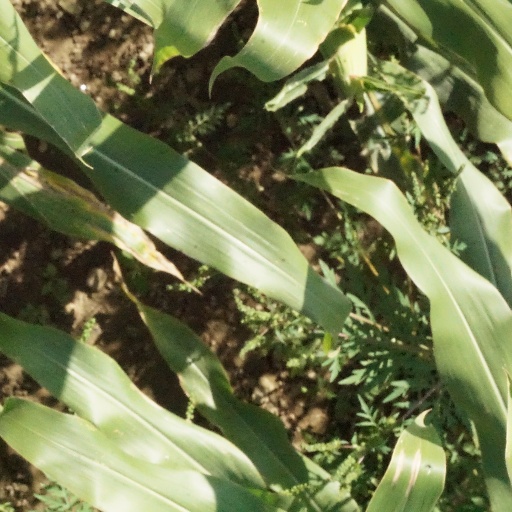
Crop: maize; corn